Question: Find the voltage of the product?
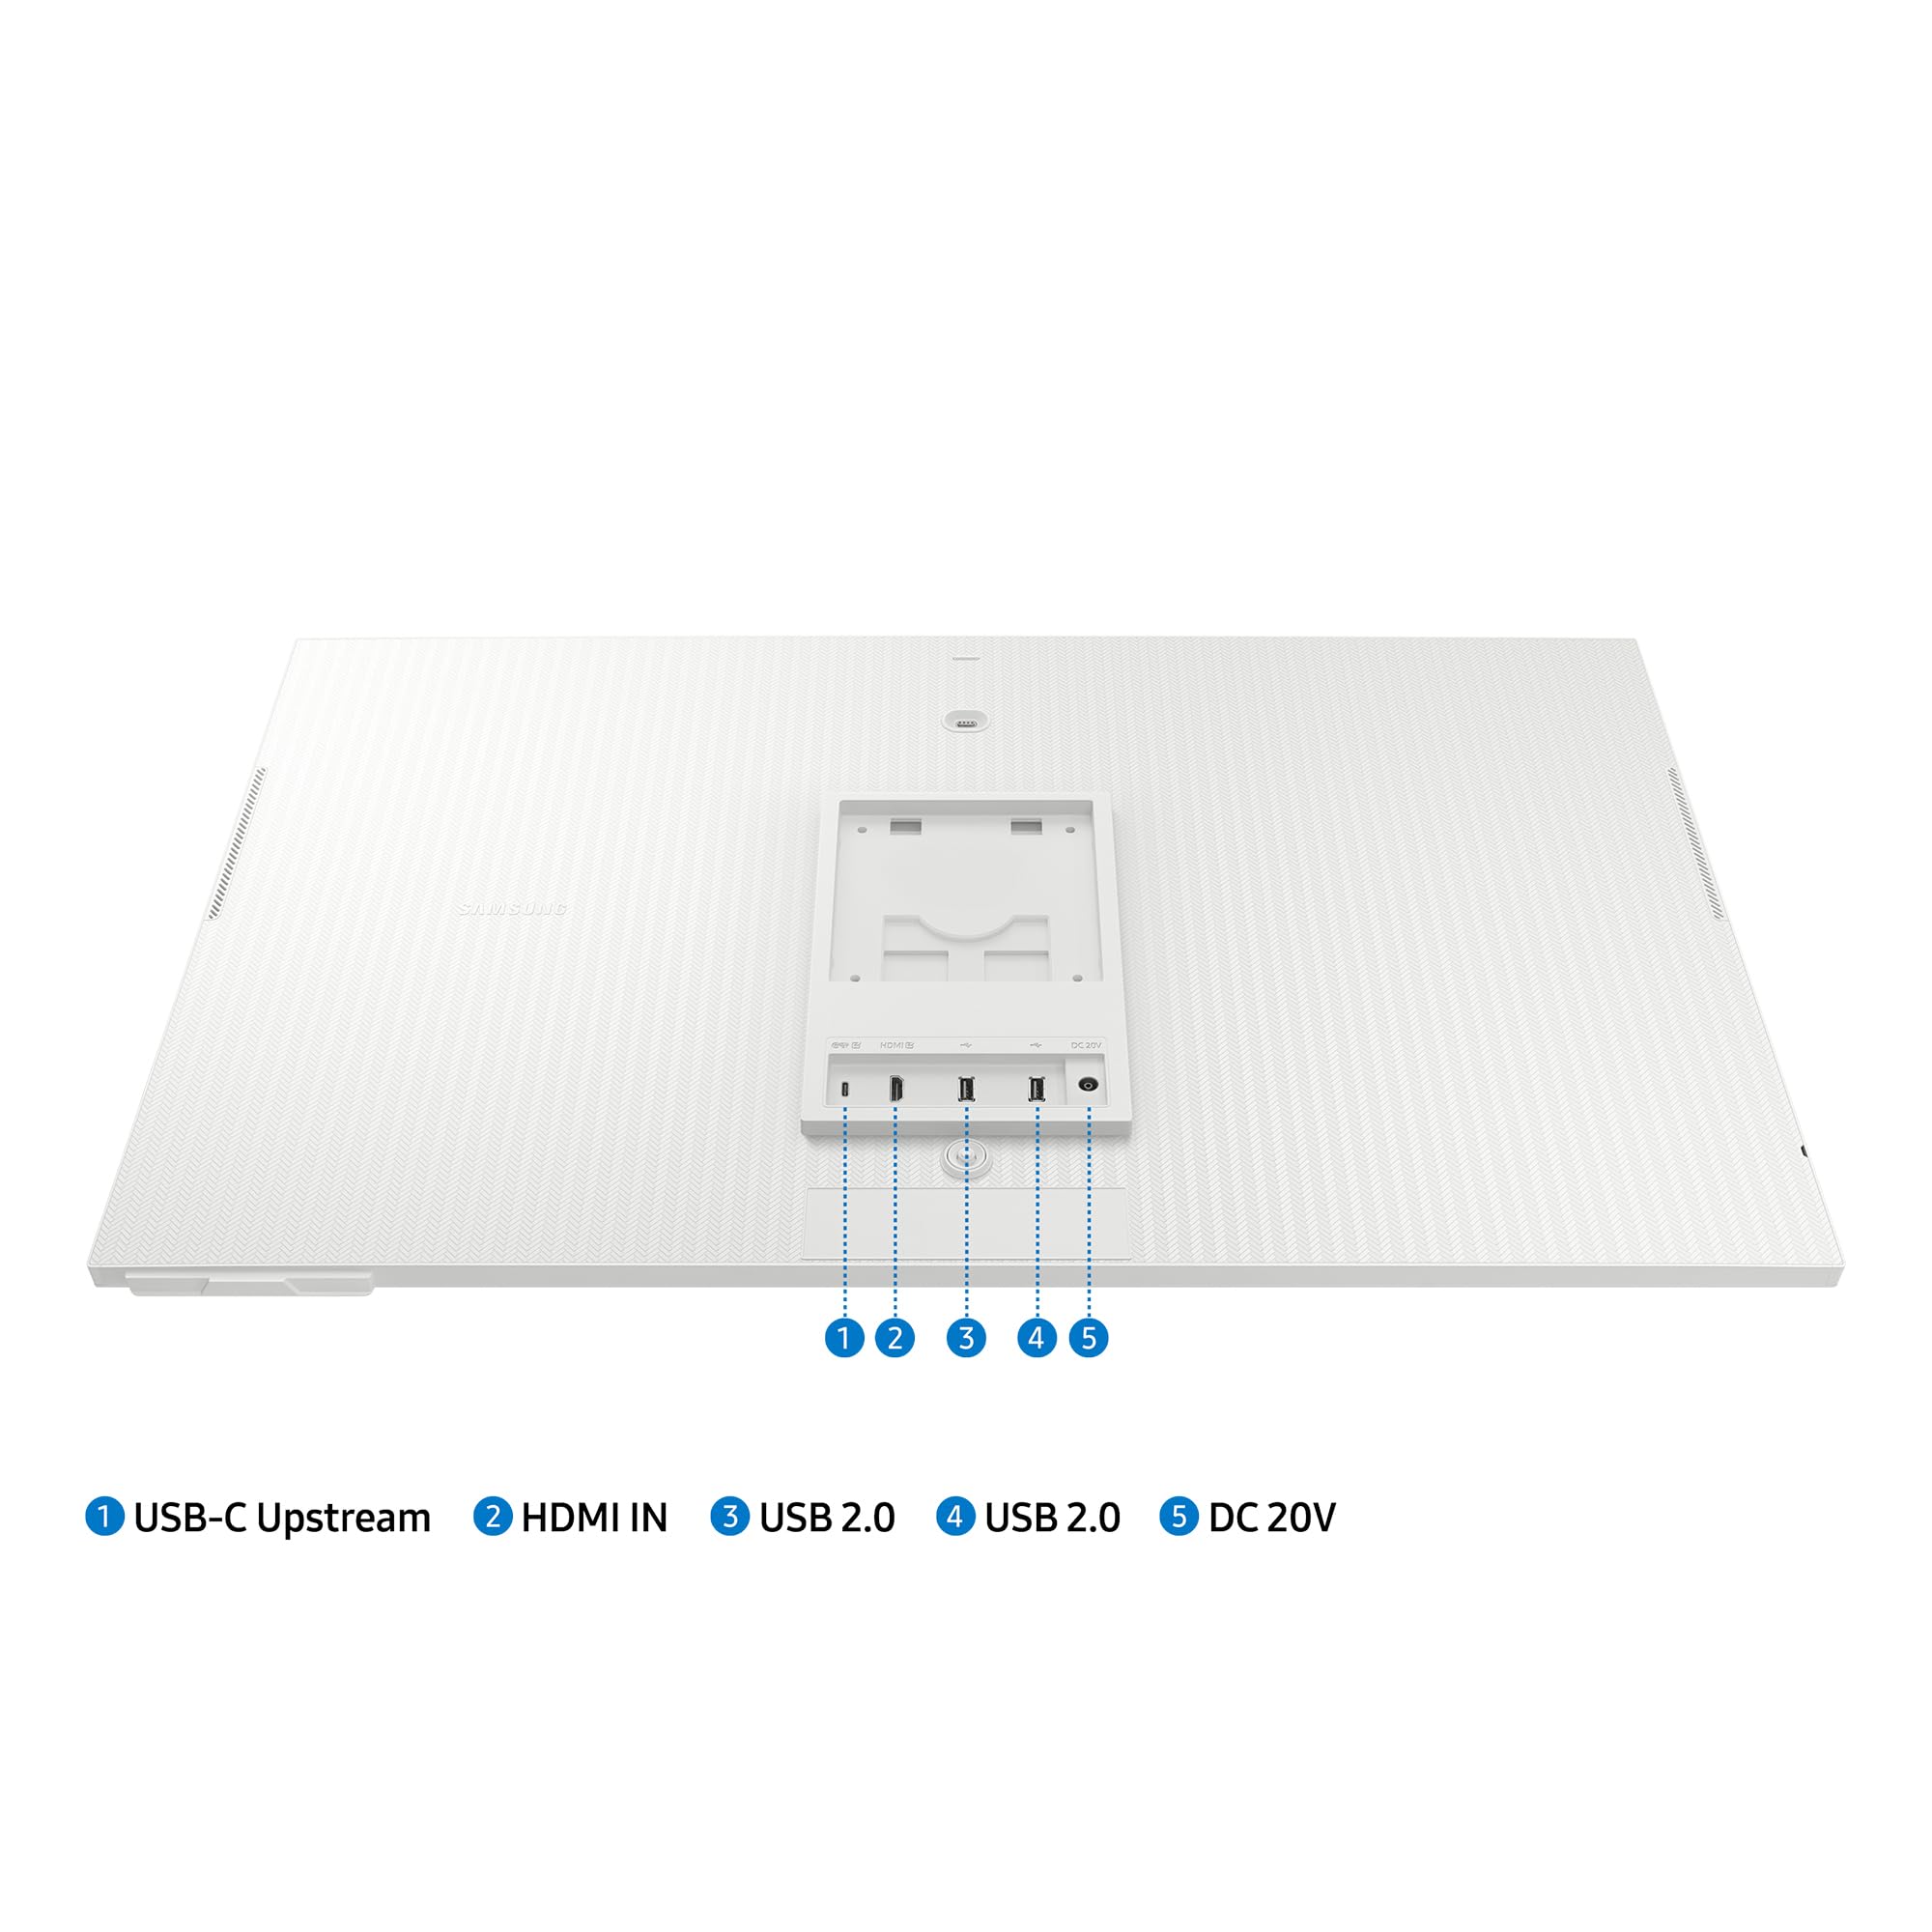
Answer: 20.0 volt